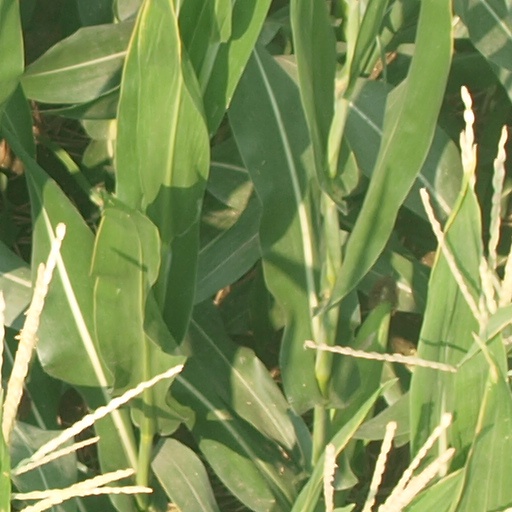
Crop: maize; corn